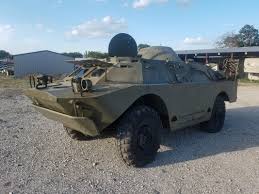
Label: BRDM